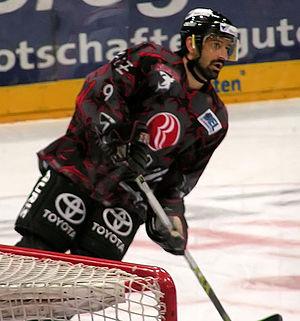
Cette page présente les éléments de hockey sur glace de l'année 2013, que ce soit d'un point de vue rencontres internationales ou championnats nationaux. Les grandes dates des différentes compétitions sont données ainsi que les décès de personnalités du hockey mondial.